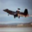
Label: airplane